2017 Birthday Honours

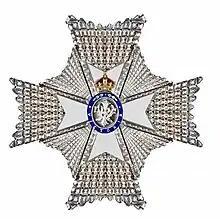
Insignia of a Knight / Dame Commander of the Royal Victorian Order

The Queen's Birthday Honours 2017 for Australia were announced on 12 June 2017 by the Governor-General, Sir Peter Cosgrove.